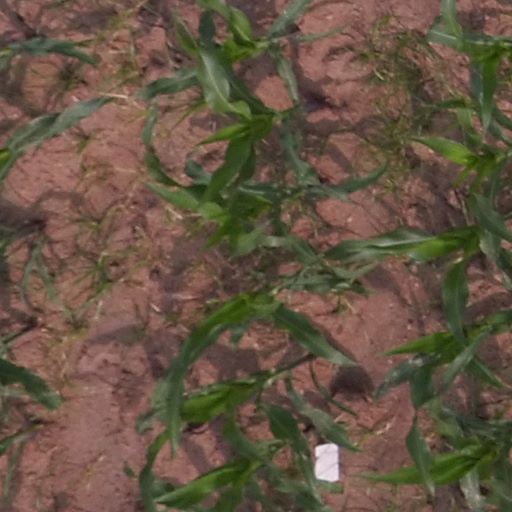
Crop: maize; corn